Jeff Burton

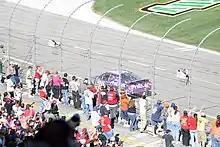
Burton celebrates after winning at Texas in 2007

Burton came very close to winning the 50th annual Daytona 500. He qualified 36th and by the end of the race, he had worked his way up in the field. He led prior to the race's final caution, but when the green flag dropped with four laps to go, lost several positions and wound up finishing 13th.